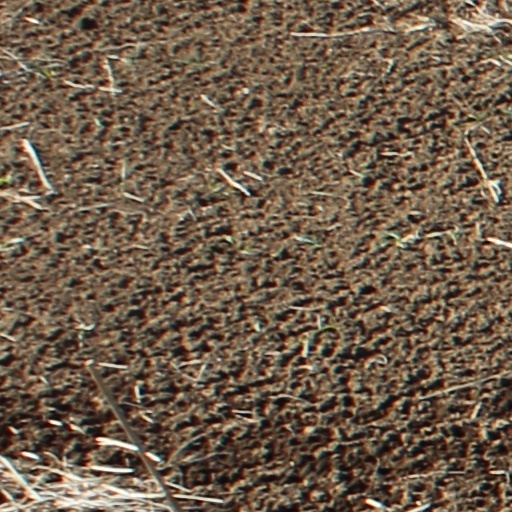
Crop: wheat